Washington Heights-Inwood War Memorial

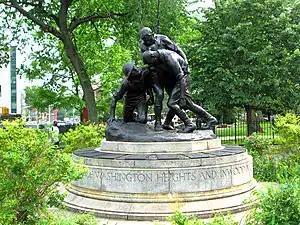
Mitchel Square World War I memorial

The Inwood Monument was dedicated on Memorial Day, May 30, 1922. It honors men "from the adjacent communities in northern Manhattan of Washington Heights and Inwood" who fought and died during WWI. The monument commemorates servicemen from three distinct branches of the military: the Navy, the Army, and the Marine Corps.